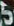
Number: 5